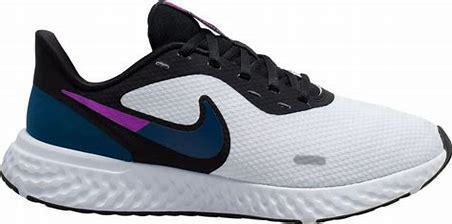
Brand: Nike
Model: Revolution 5